Yukarism

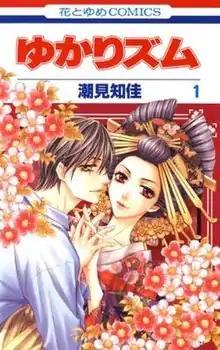
Cover of the first manga volume

is a Japanese shōjo manga written and illustrated by Shiomi Chika (the manga artist of "Night of the Beasts", Yurara and "Canon"). The manga was first serialized in "Bessatsu Hana to Yume" magazine in 2010 and published in tankōbon form by Hakusensha in June 2011. The series was licensed in North American by Viz Media in 2014.